Edmund Bertram

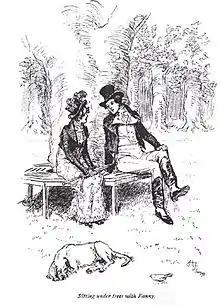
Edmund unburdens himself to Fanny

In London, Henry Crawford has an affair with Edmund's sister, Maria, who is now married to the wealthy-but-stupid Mr Rushworth. They run away together, bringing disgrace and embarrassment to the Bertrams. Edmund visits Mary in London and is affronted by her response to Henry and Maria's "folly"; rather than evincing moral disapproval, she feels that they have simply made imprudent decisions that have led to their being caught, and that Maria ought to continue living with Henry in order to persuade him to marry her and thus save their social standing. Edmund is disgusted by Mary's lack of moral outrage and concern for social standing, finally seeing past her charms. He tells her so and leaves, thus ending their attachment.